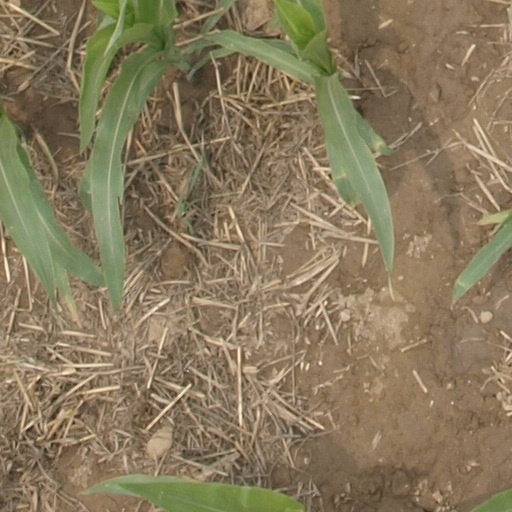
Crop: maize; corn